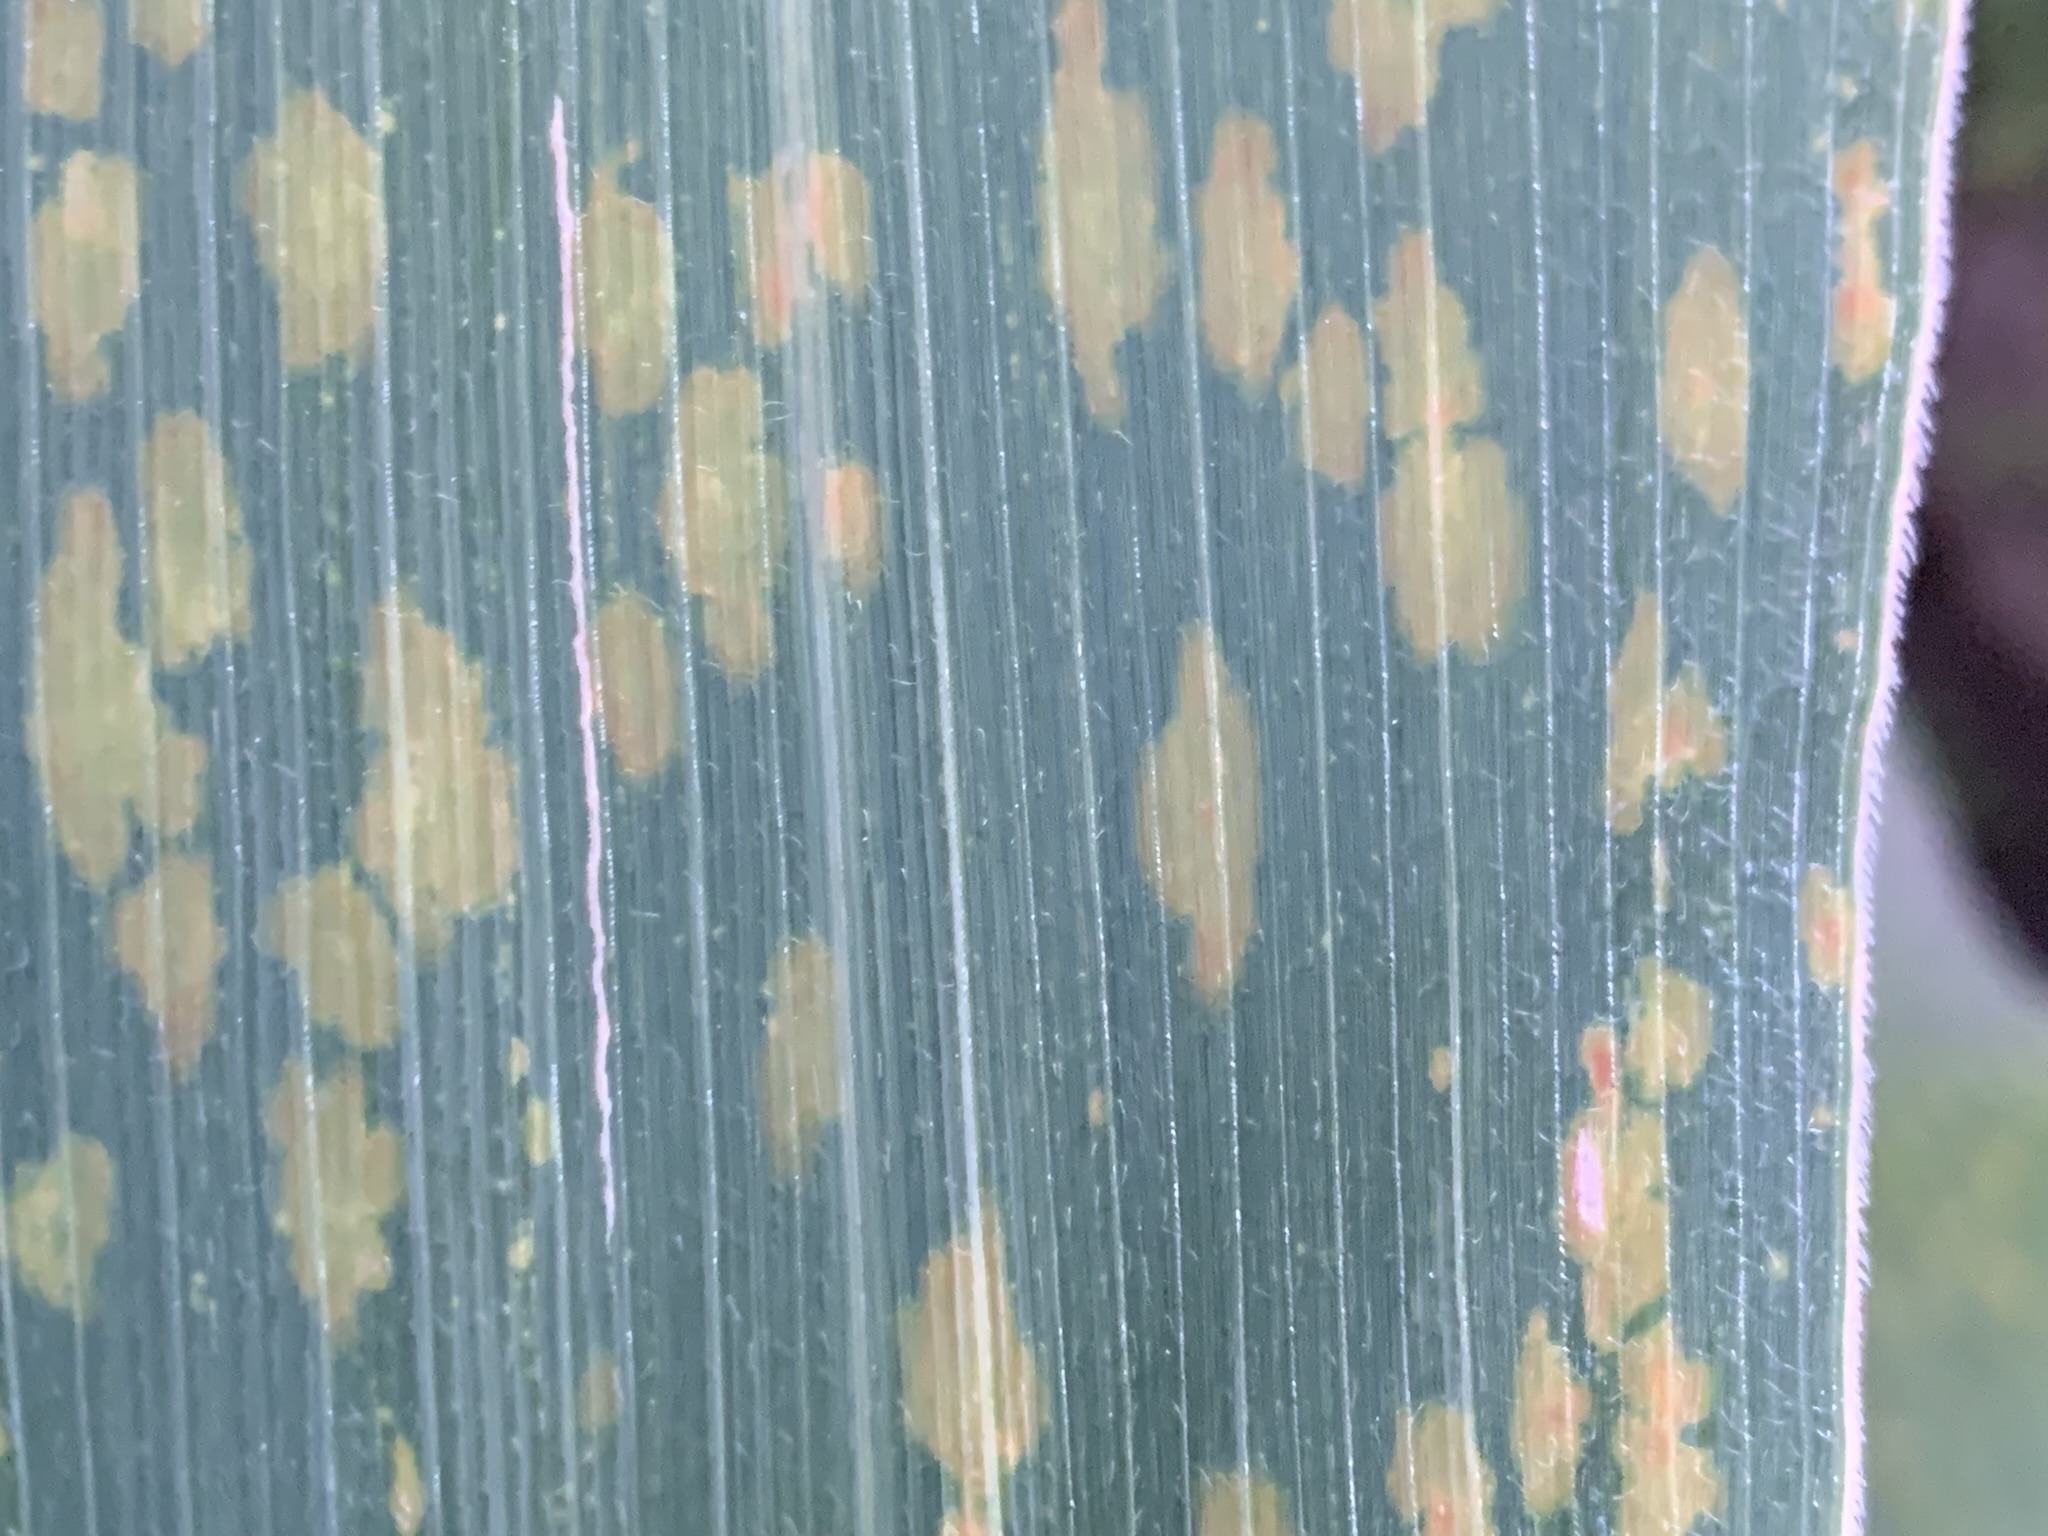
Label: MLN